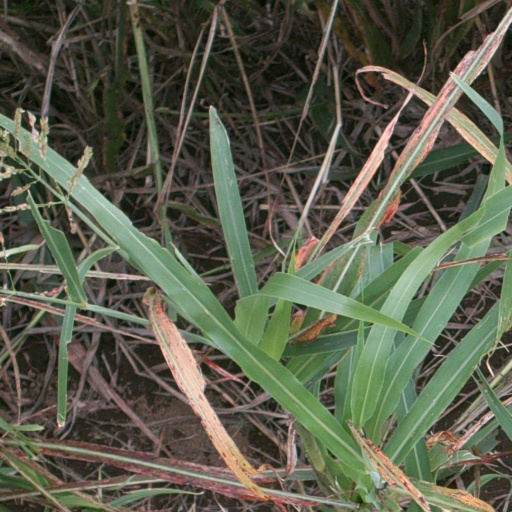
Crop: sorghum